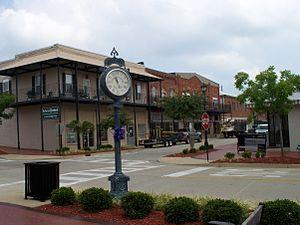
La ville américaine de Thomasville est située dans le comté de Clarke, dans l’État de l’Alabama. Lors du recensement de 2010, sa population s’élevait à 4 209 habitants.